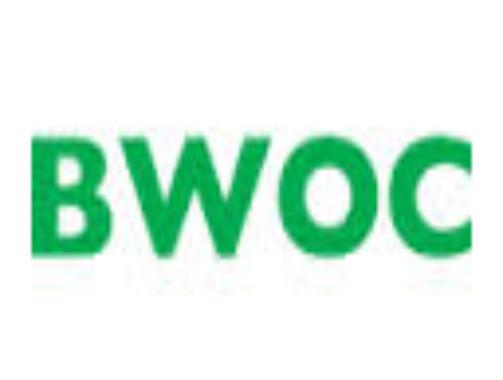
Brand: BWOC
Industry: Others